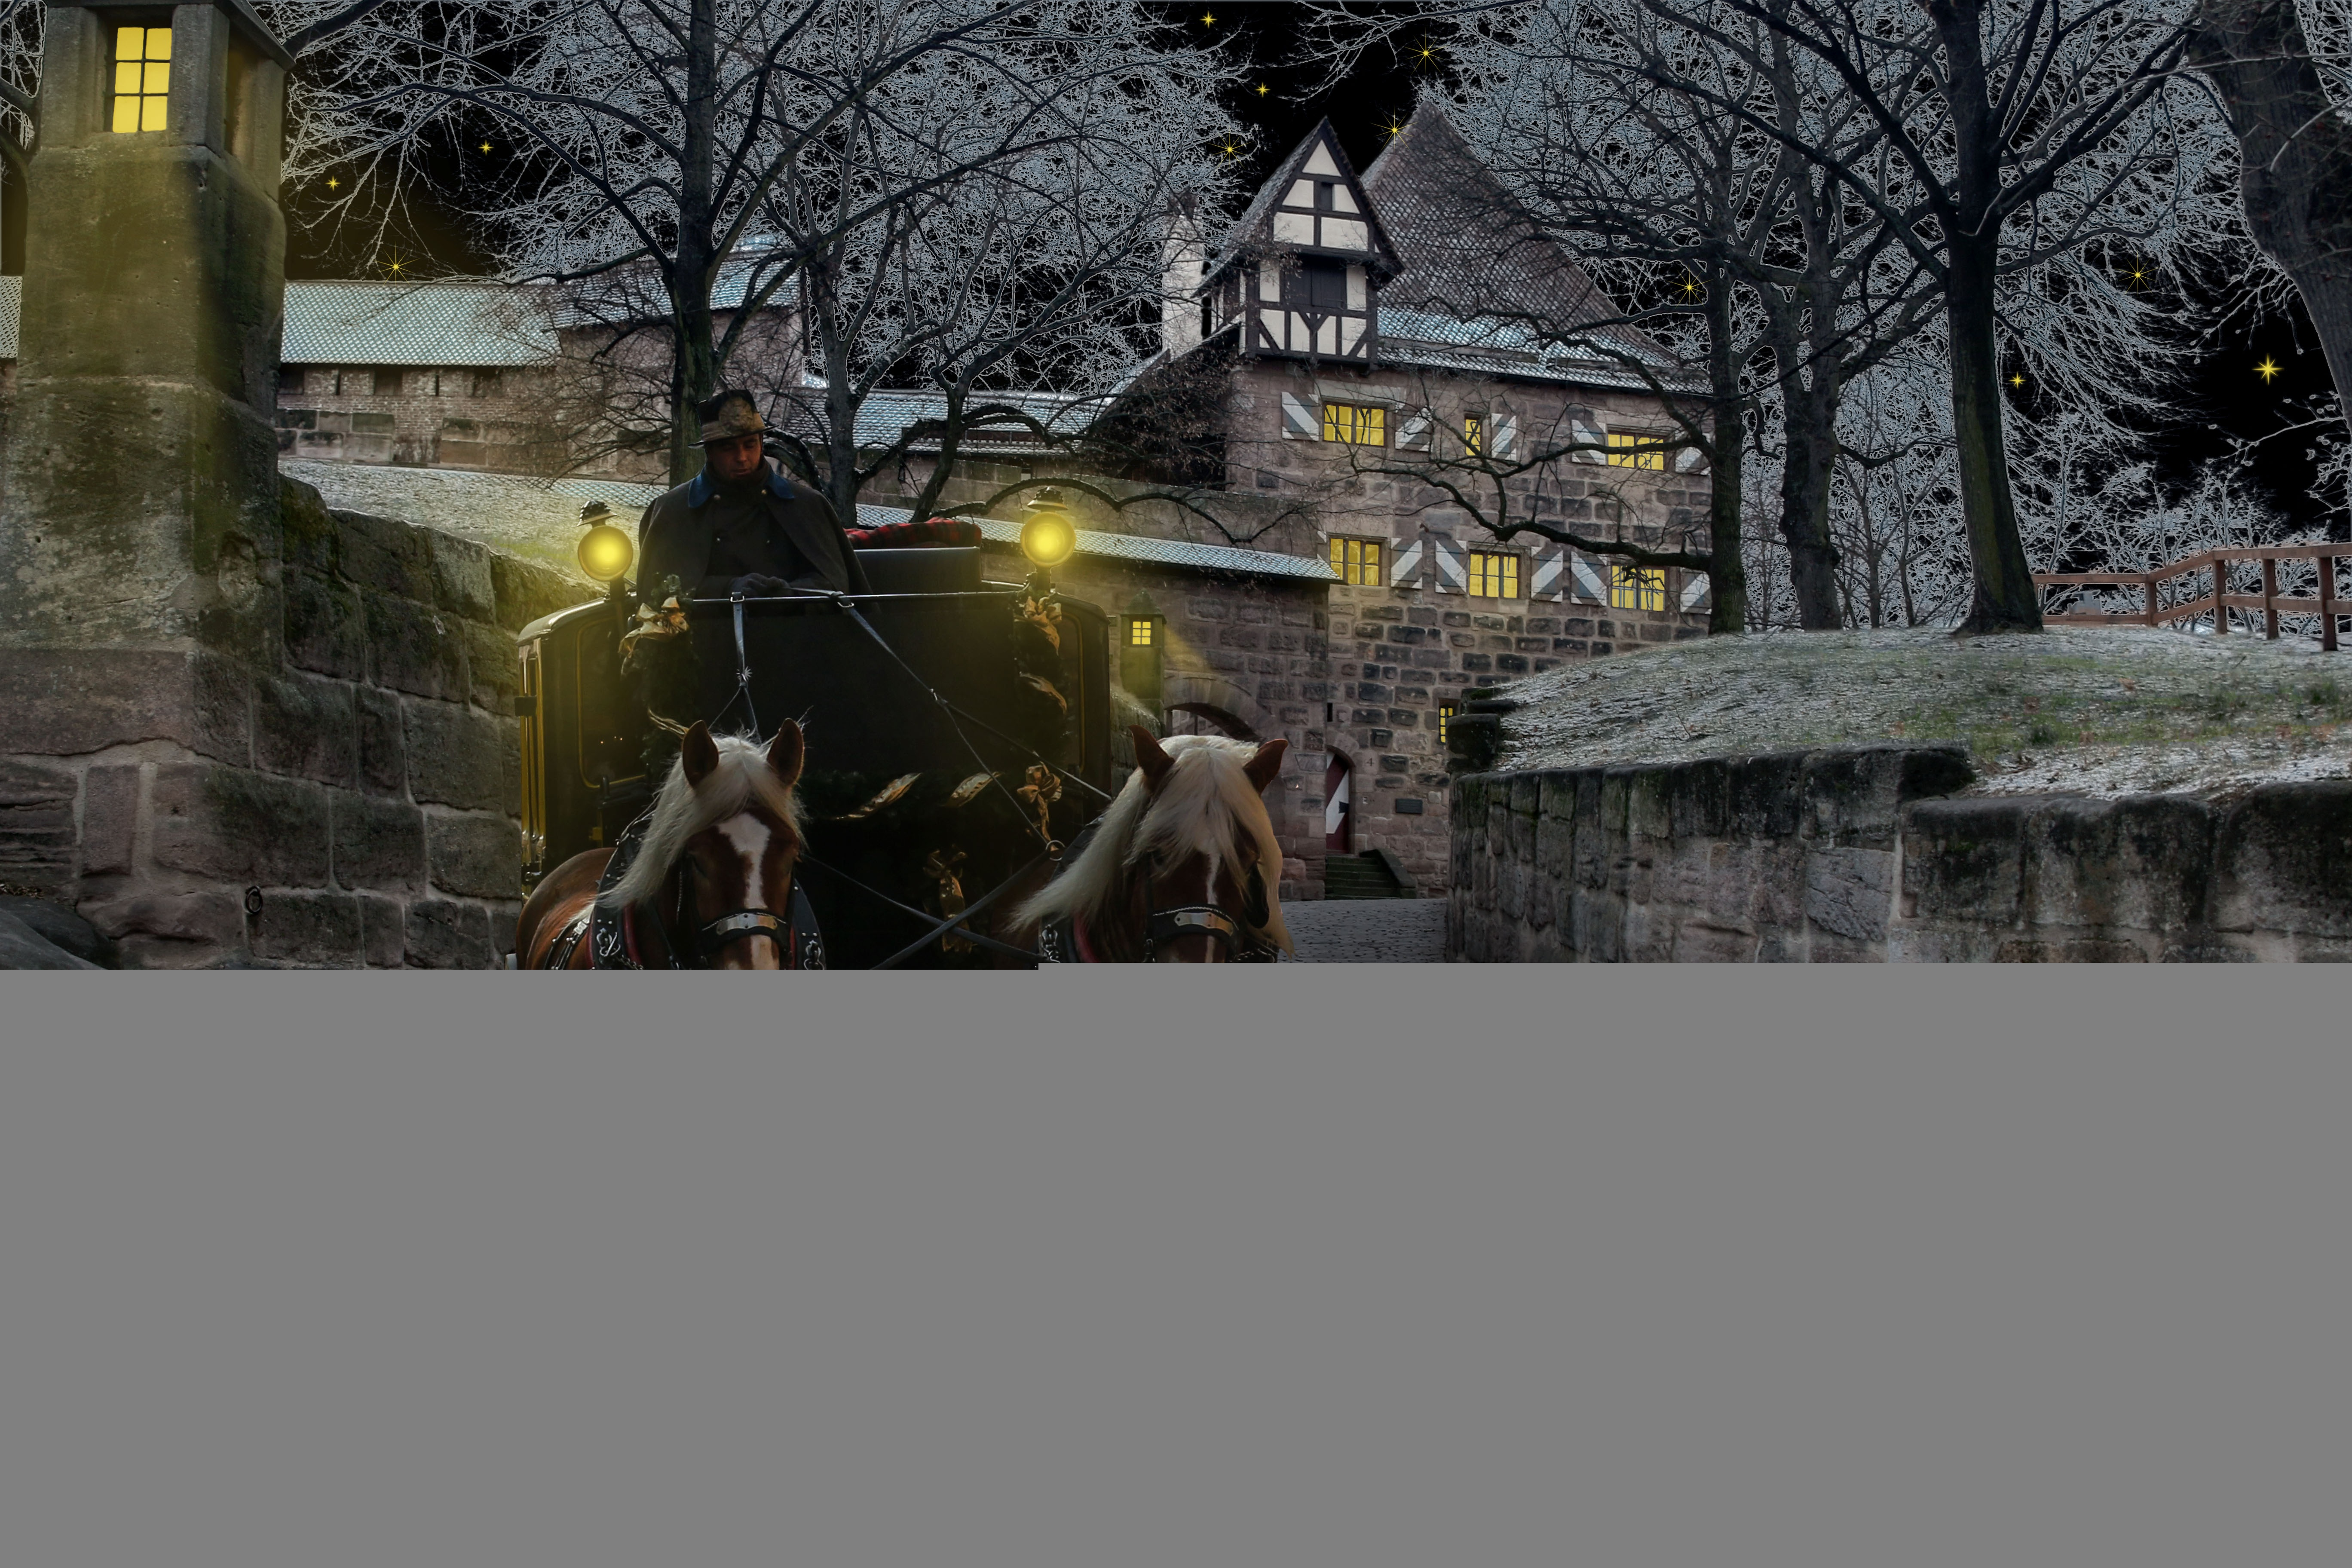
cold, winter, night, castle, horses, creepy, surreal, carriage, coach, coachman, screenshot